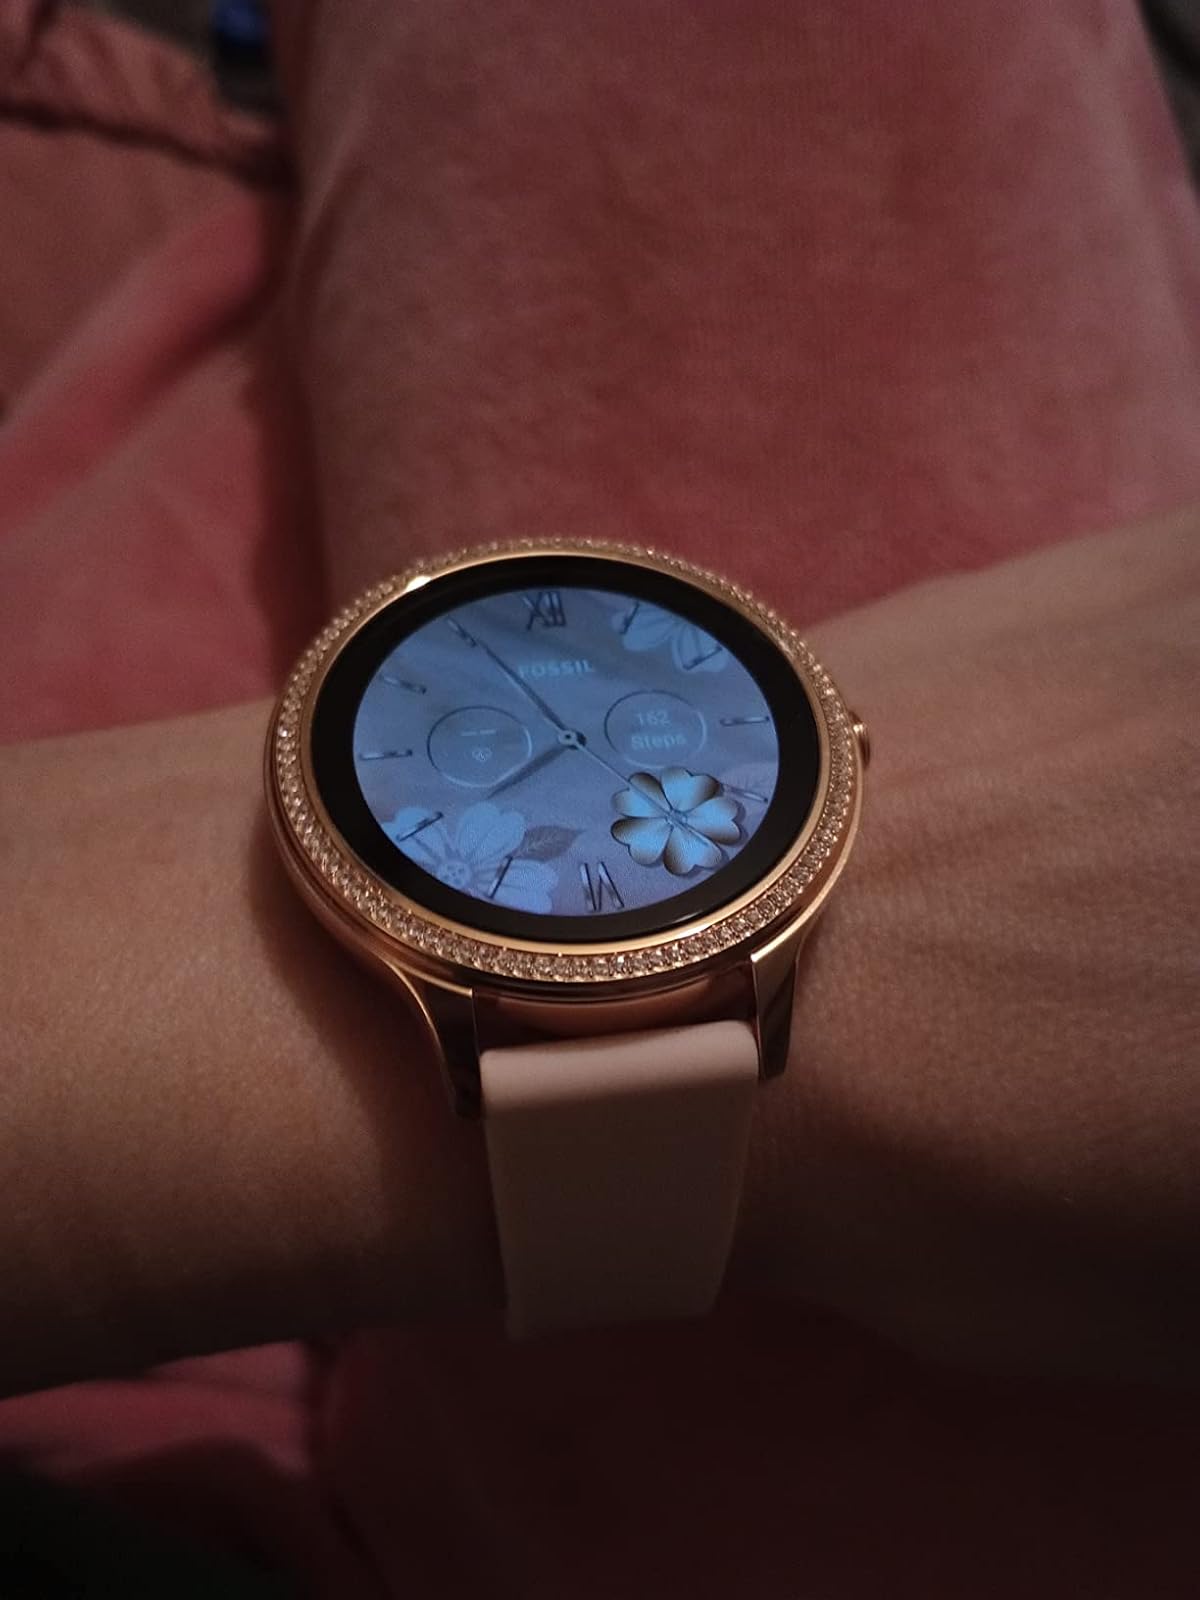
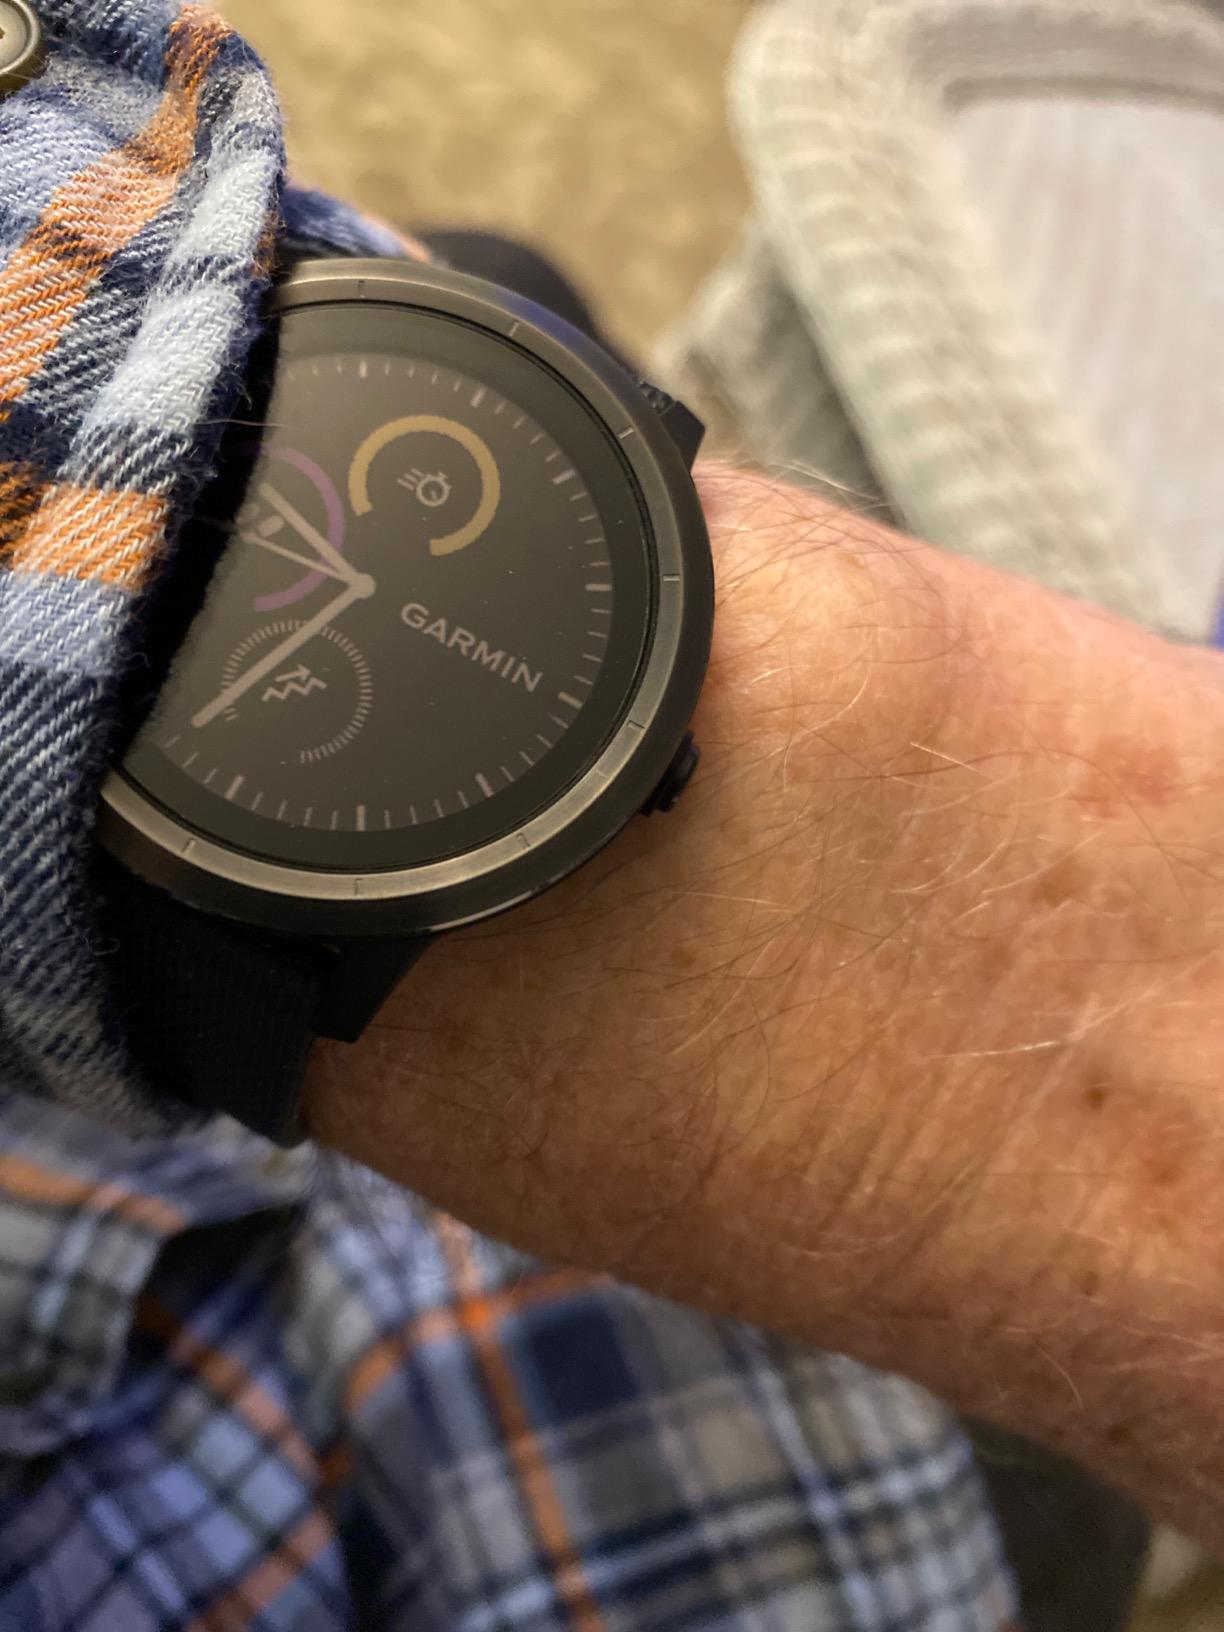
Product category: smartwatch
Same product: no